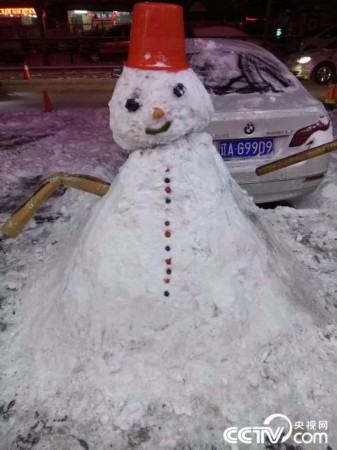
Weather: snow or frosty